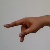
The image shows a hand gesture representing the letter 'P' in Indian Sign Language.